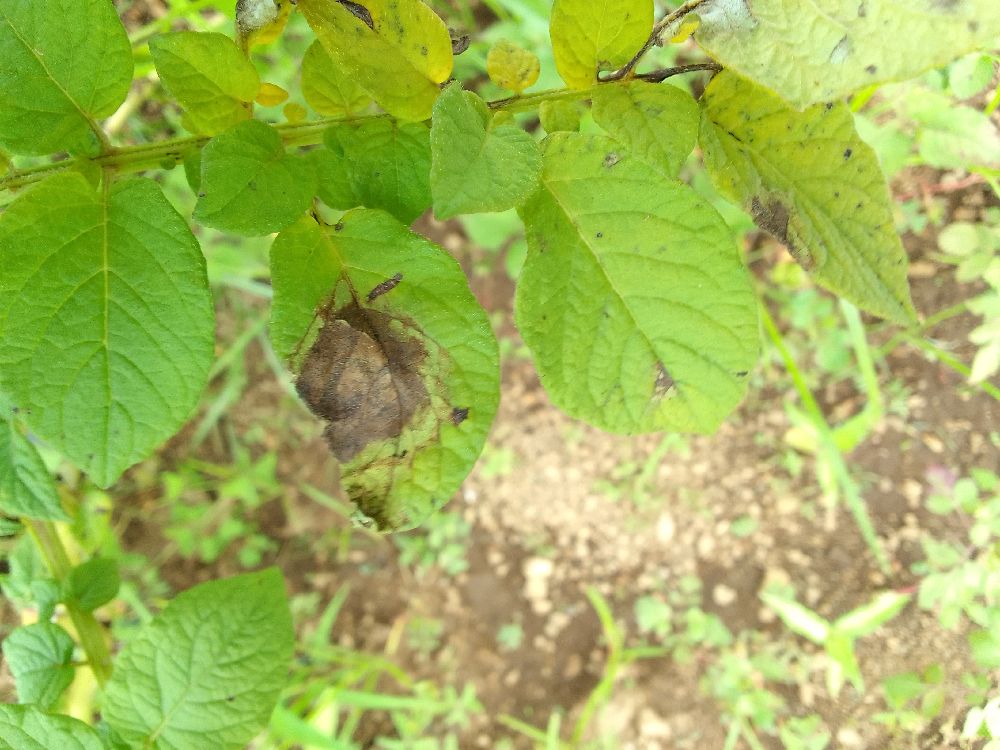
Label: Late blight